Washington quarter

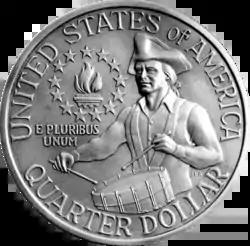
Jack L. Ahr's drummer design was struck for the United States Bicentennial.

In January 1973, Representative Richard C. White introduced legislation for commemorative dollars and half dollars for the 1976 United States Bicentennial. On June 6, Mint Director Mary Brooks testified before a congressional committee, and responding to concerns that only the two least-popular denominations would be changed, agreed to support the temporary redesign of the quarter as well. On October 18, 1973, President Richard Nixon signed legislation mandating a temporary redesign of the three denominations for all coins issued after July 4, 1975, and struck before January 1, 1977. These pieces bore the double date 1776–1976. In addition to circulation pieces, Congress mandated that 45 million Bicentennial coins be struck in 40% silver. Fearful of creating low-mintage pieces which might be hoarded as the cent recently had been, thus creating a shortage of quarters, in December 1974 the Mint obtained congressional approval to continue striking 1974-dated quarters, half dollars and dollars until Bicentennial coinage began. Accordingly, there are no 1975-dated quarters. Almost two billion Bicentennial quarters were struck, as the Mint sought to assure that there would be plenty of souvenirs of the anniversary. The Mint sold the silver sets, in both uncirculated and proof, for more than a decade before ending sales at the end of 1986. Jack L. Ahr's colonial drummer, which had appeared on the Bicentennial quarter, was replaced after 1976 by Flanagan's original reverse.